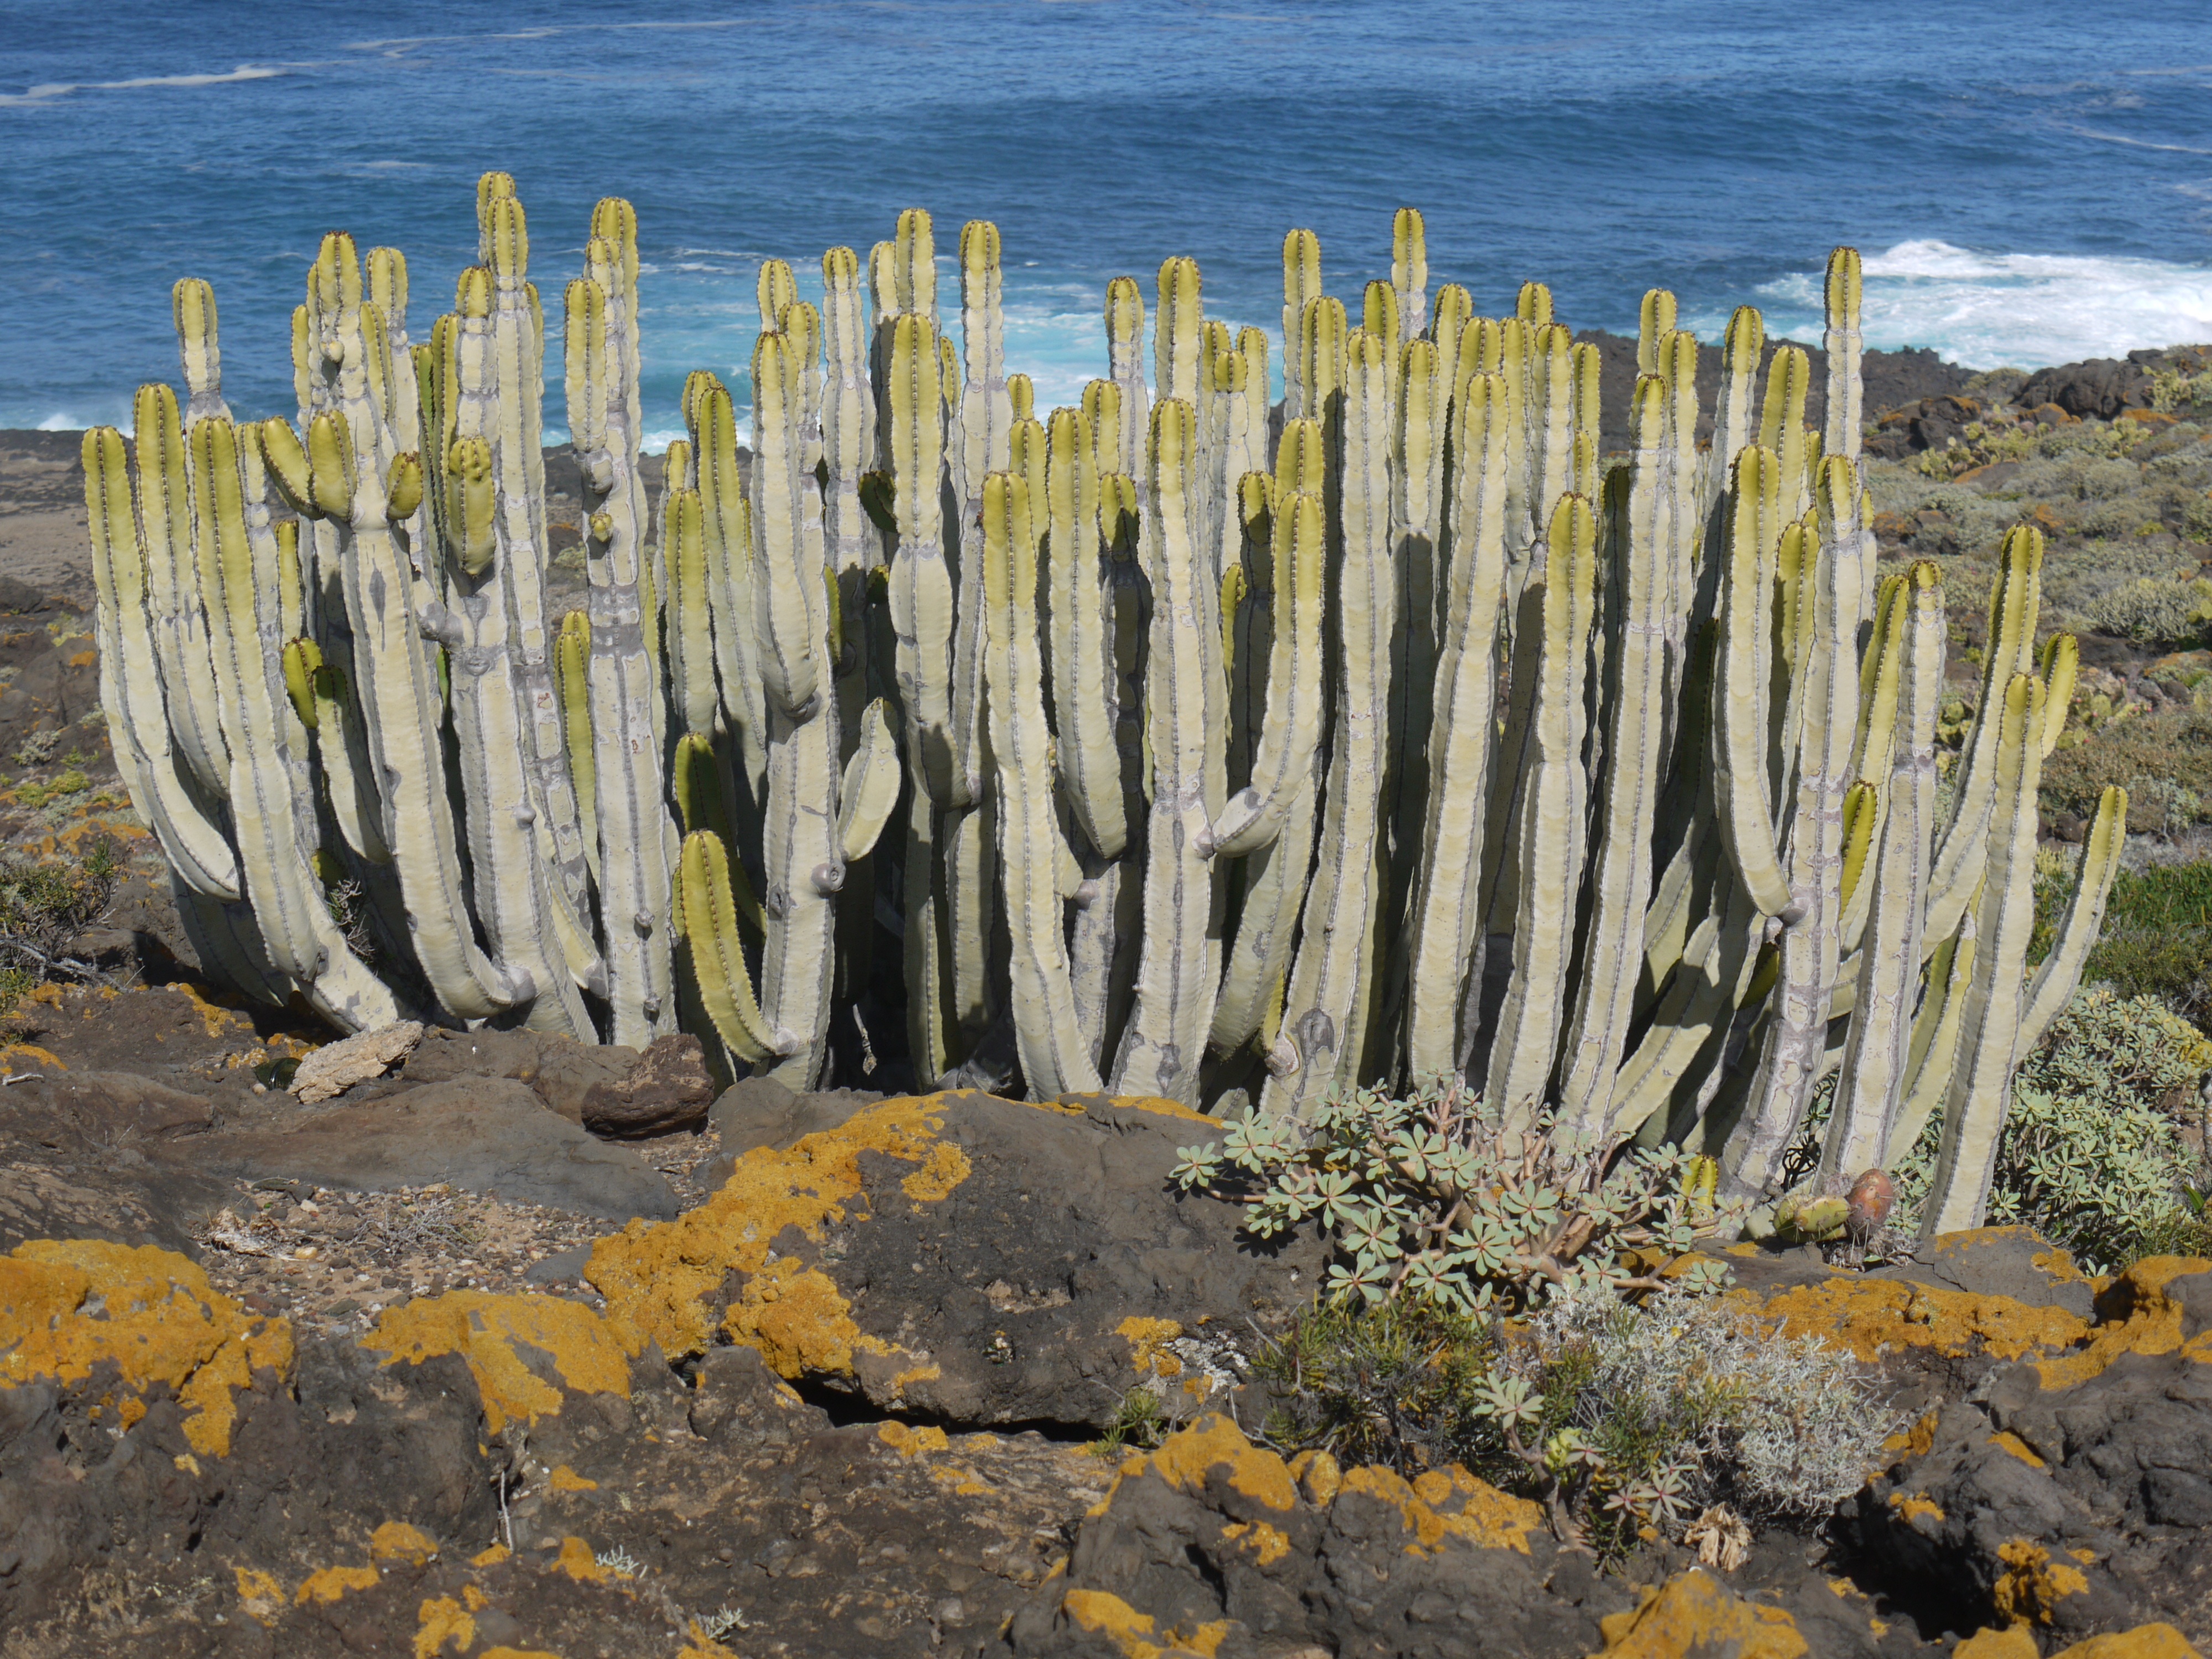
sea, coast, rock, prickly, cactus, plant, shore, flower, formation, cliff, green, succulent, terrain, material, geology, thorns, tenerife, islands, endemic, sting, canary islands, blue sea, cactus greenhouse, spiny, spurge family, spurge, lava rock, desert greenhouse, similar to cacti, canarian spurge, euphorbia canariensis, canarian